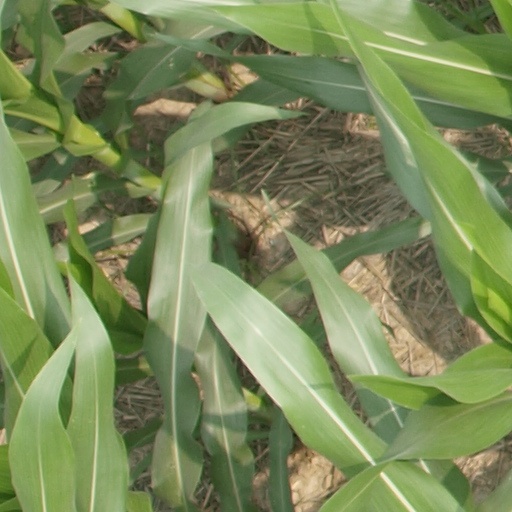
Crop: maize; corn